Oquossoc Log Church

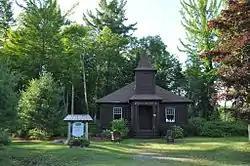

The Oquossoc Log Church (Oquossoc Union Church) is a historic non-denominational church on Maine State Route 4 in the Oquossoc village of Rangeley, Maine. Built in 1916, it is a unique structure, whose walls and major interior fixtures are all built out of spruce logs. It was listed on the National Register of Historic Places in 1984.